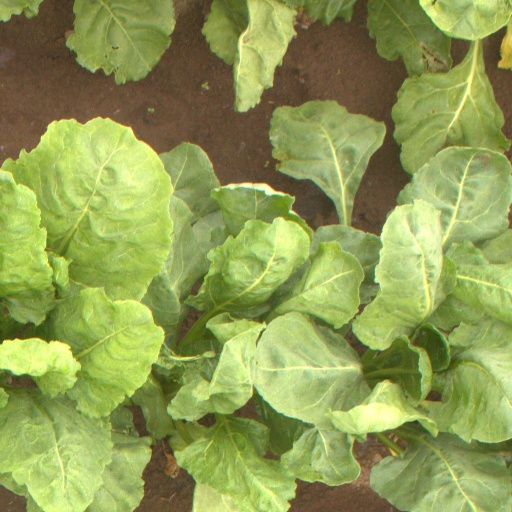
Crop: sugar beet